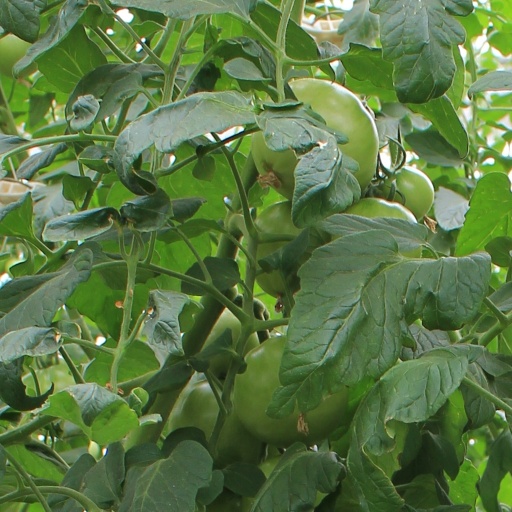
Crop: tomato